Palestinian Christians

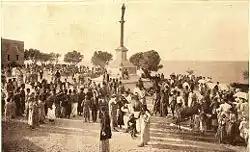
A pre-1948 celebration of the Feast of St. Elias at Stella Maris Monastery on Mount Carmel, on 20 July

The Arab Orthodox Movement is a political and social movement aiming for the Arabization of the Greek Orthodox Patriarchate of Jerusalem, the church overseeing Orthodox communities in Palestine, Israel and Jordan; to which the majority of the Christian population there belongs to.